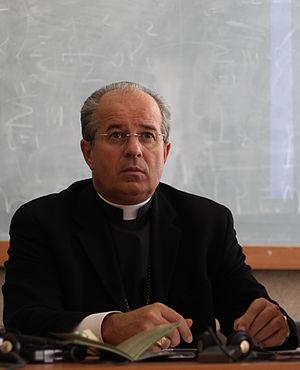
Ivan Jurkovič est un prélat catholique slovène, nommé observateur permanent du Saint-Siège aux Nations unies à Genève en février 2016.